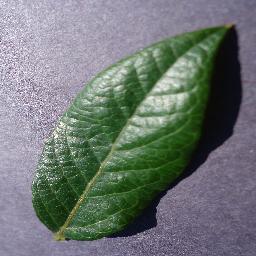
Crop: blueberry
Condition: healthy